Brian McPhelim O'Neill

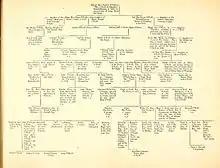
O'Neill family tree showing descent of Viscount O'Neills from Brian McPhelim.

Despite Sir Brian McPhelim's attempts to thwart English settlement of his lands, the son of Neill McBrian Fertagh, Con, who succeeded his father as lord of Upper Clandeboye, made a deal with Hugh Montgomery and James Hamilton that resulted in the three-fold division of the lands comprising his estate in 1605. He sold off the rest and died in 1619. Their subsequent plantations expanded rapidly. The scheme for settling County Antrim, including the territory of Lower Clandeboye, passed from Essex to Sir Arthur Chichester, who was more successful than his predecessor. A direct line great-great-great-great grandson of Brian was John O'Neill, 1st Viscount O'Neill.